Higashi-Yokota Station

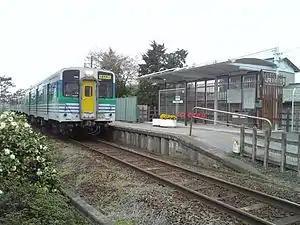
Higashi-Yokota Station

is a passenger railway station in the city of Sodegaura, Chiba Prefecture, Japan, operated by the East Japan Railway Company (JR East).